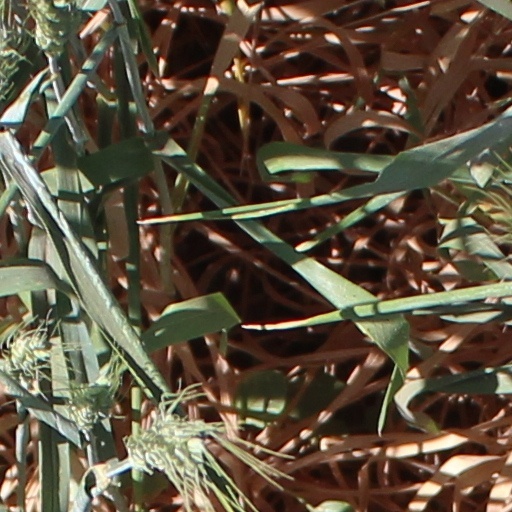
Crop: wheat